Tulane Building

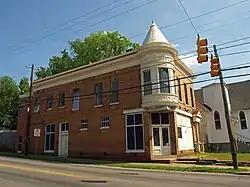
The Tulane Building in 2009

The Tulane Building is a historic building in Montgomery, Alabama, U.S.. It was built from 1904 to 1908 by Victor Tulane, a black businessman who was a trustee of the Tuskegee Institute. Booker T. Washington visited the Tulane in the building in 1908. It has been listed on the National Register of Historic Places since March 21, 1979.